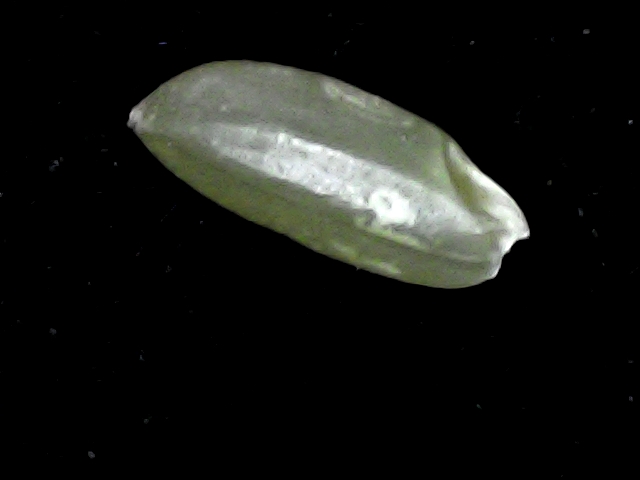
Rice variety: BD39